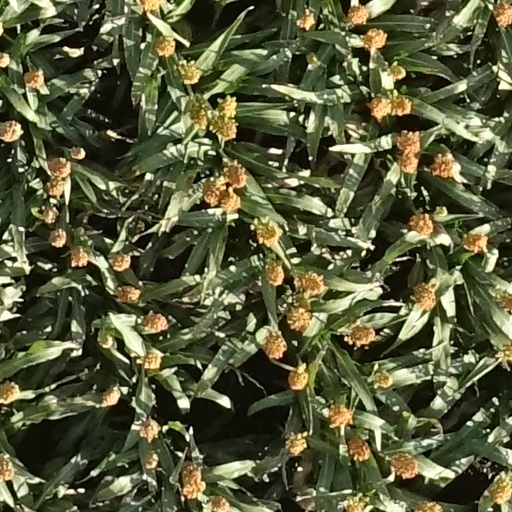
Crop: sorghum